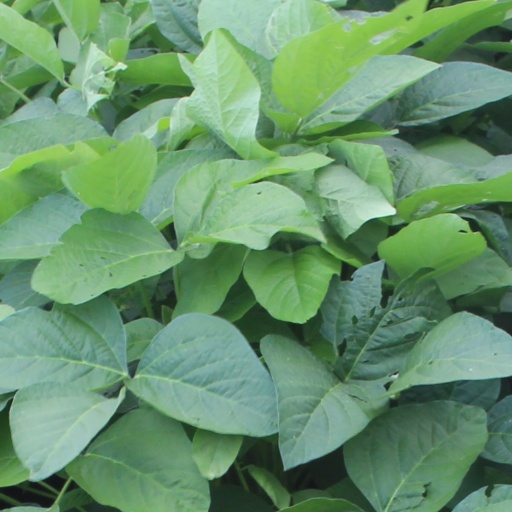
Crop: soybean